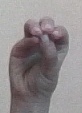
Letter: ha